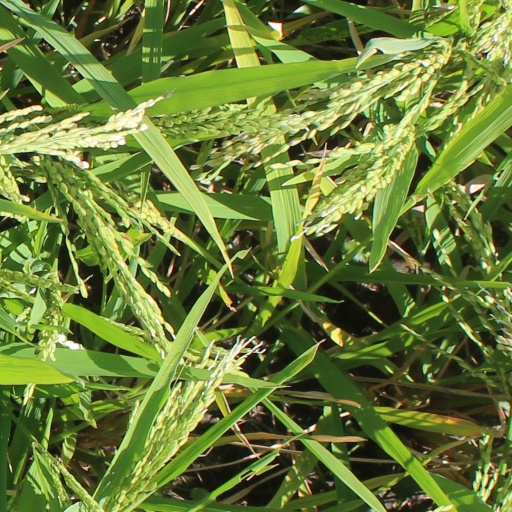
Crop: rice